Kerala State Lotteries

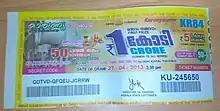
"Karunya" Weekly Lottery of Kerala State Lotteries

As of 2021, the department now has more than 500 employees under its Directorate located at Vikas Bhavan at Thiruvananthapuram, 14 District Offices, 21 sub lottery offices and a Regional Deputy Directorate at Ernakulam. There is also an office of Regional Deputy Director for Audit in Kozhikodu. The department which was initially under the Department of Finance was later brought under the Taxes Department.